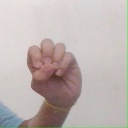
अक्षर: उ